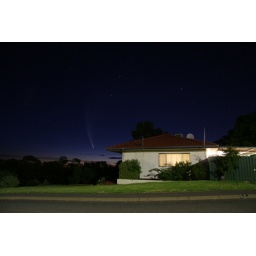
Took this photo on the 22/01/2007. The house is lit only by the street light which is to my right.